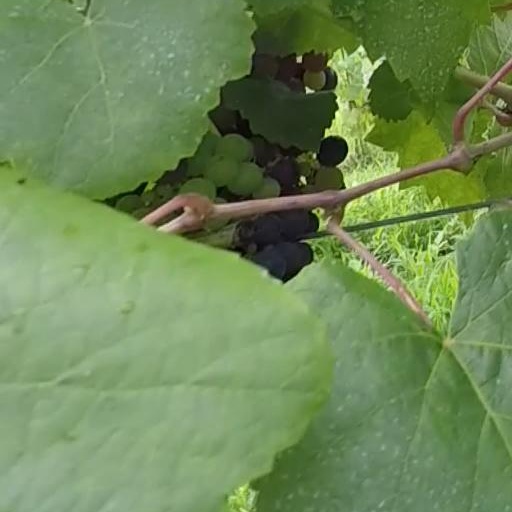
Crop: grape